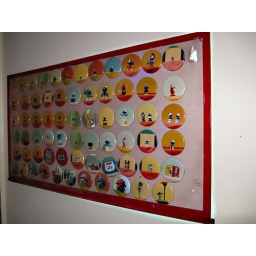
This is one of seven window screens I painted red white and blue. I have over 500 buttons